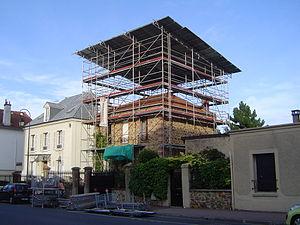
La rue de l'Abbaye est une voie située au centre-ville d'Antony, commune du département des Hauts-de-Seine et de la région Île-de-France.
Surélever un immeuble, une maison ou sa toiture, c'est l'élever d'un ou plusieurs niveaux. On parle également d'exhaussement.